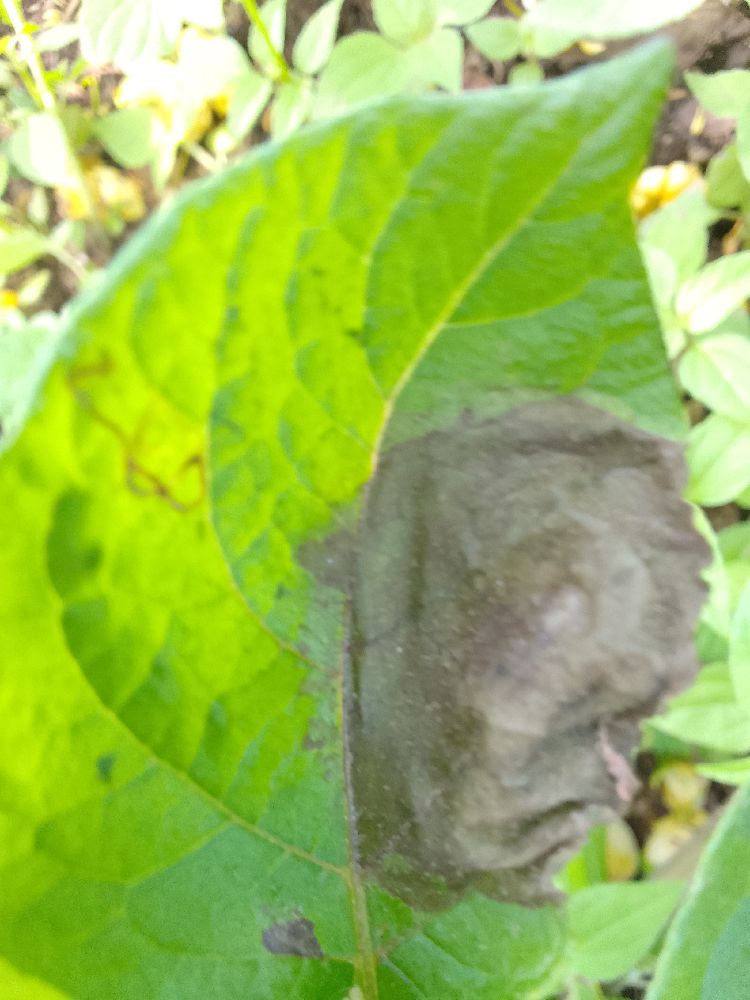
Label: Late blight